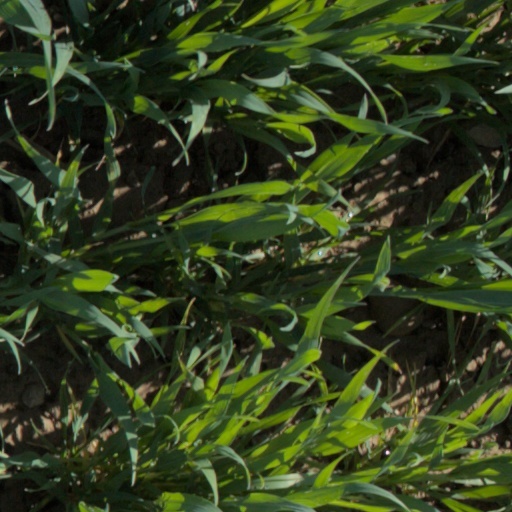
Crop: wheat